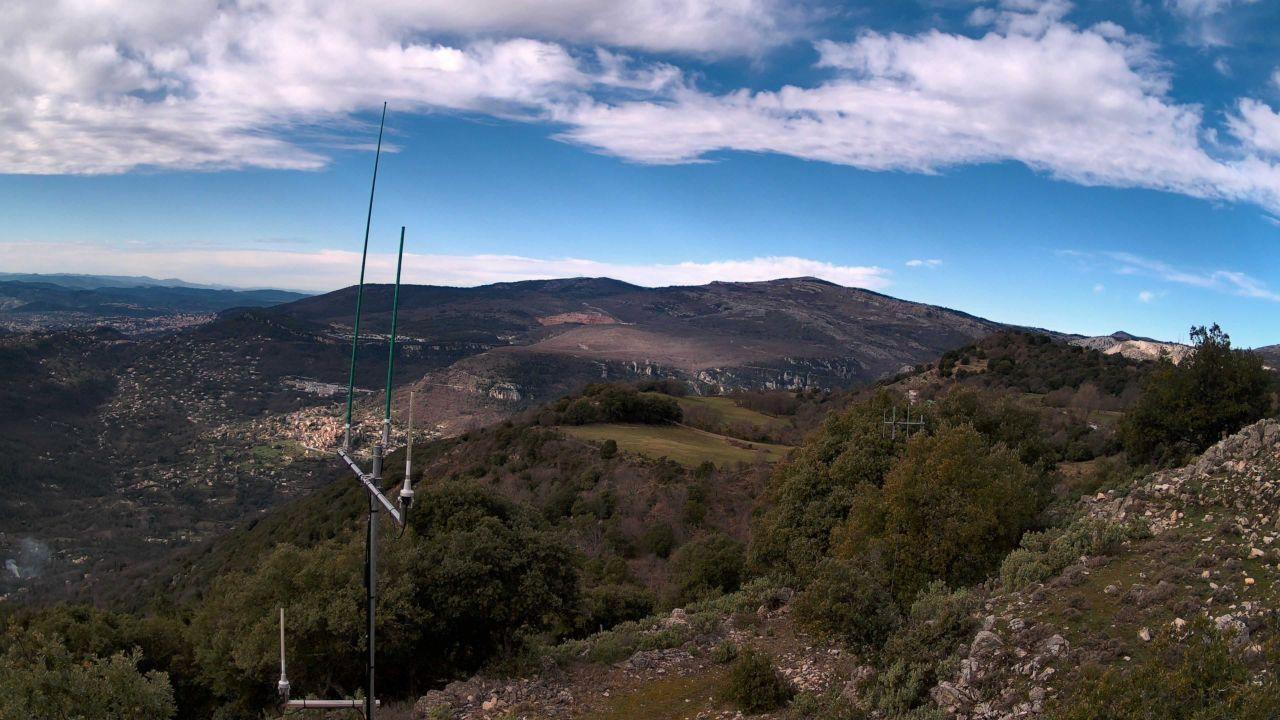
Fire: no
Smoke: yes